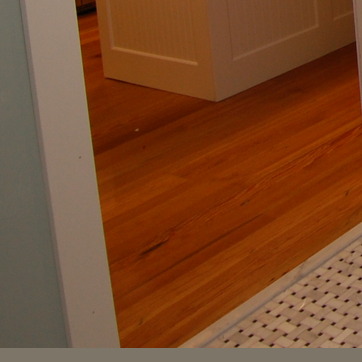
Material: wood